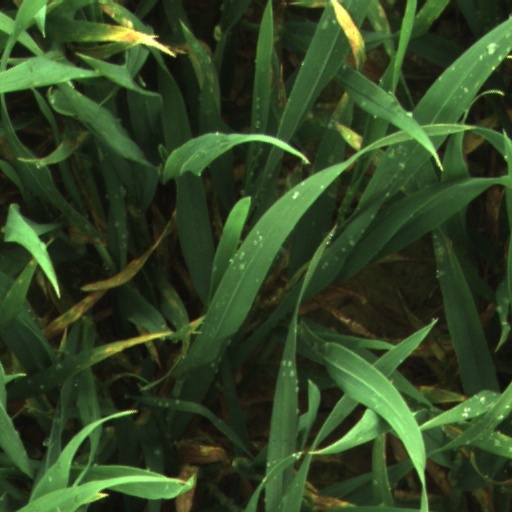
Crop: wheat